Susumu Yokosuka

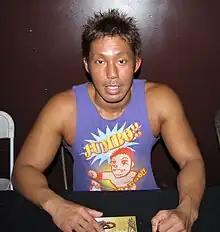
Yokosuka in 2009

He continued his team with Saito, and they were given a shot at the Open the Twin Gate titles held by YAMATO and Cyber Kong on February 15, 2009. However, near the end of the match, Saito turned on him, causing him to take the fall, and joined up with Real Hazard. Ryo and the rest of Real Hazard then proceeded to beat him up until Gamma came down to make the save. He began to team with Gamma, and they were given a shot at YAMATO and Kong’s Twin Gate titles on March 1, but with the added stipulation that Gamma would be banished from Dragon Gate if he lost. However, he and Gamma pulled through and won the titles after some assistance from Real Hazard member KAGETORA, and after that, a returning CIMA brought them and KAGETORA into his new stable WARRIORS-5. They would hold the titles until May 5, when they lost them to Ryo Saito and Genki Horiguchi in a Three-Way Match that also included Kenichiro Arai and Yasushi Kanda. On October 25, Yokosuka challenged Naruki Doi for his Open the Dream Gate title. Leading up to the match, Yokosuka used Doi's finisher, the Muscular Bomb, to pin his opponents, and also vowed that he would not be pinned due to the Muscular Bomb. Despite Yokosuka successfully blocking Doi from using the Muscular Bomb and hitting Doi with a Muscular Bomb himself, Doi still pinned Yokosuka with the V9 Clutch to retain the title.